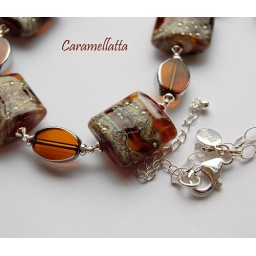
Rich brown lampwork glass by Fiona Sands, with silver edged glass and sterling silver.